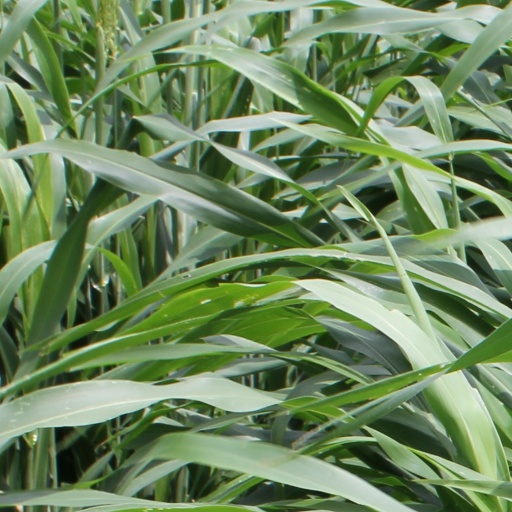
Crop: sorghum